Northwest Territory

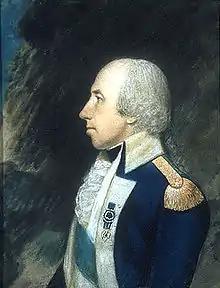
Rufus Putnam. This portrait by James Sharples Jr. is in the collection of Independence National Historical Park, and hangs in the Second Bank of the United States building in Philadelphia.

Several states (Virginia, Massachusetts, New York, and Connecticut) had competing claims on the territory: Virginia claimed all of the portion that was formerly Illinois Country and Ohio Country; Massachusetts claimed the portion that is now southern Michigan and Wisconsin; Connecticut claimed a narrow strip across the territory just south of the Great Lakes; New York claimed an elastic portion of Iroquois lands between Lake Erie and the Ohio River. The western boundary of Pennsylvania was also ill-defined. Virginia's jurisdiction was limited to a few French settlements at the extreme western edge of the territory. Massachusetts's and Connecticut's claims were effectively lines on paper. New York had no colonial settlements or territorial government in the claimed lands.